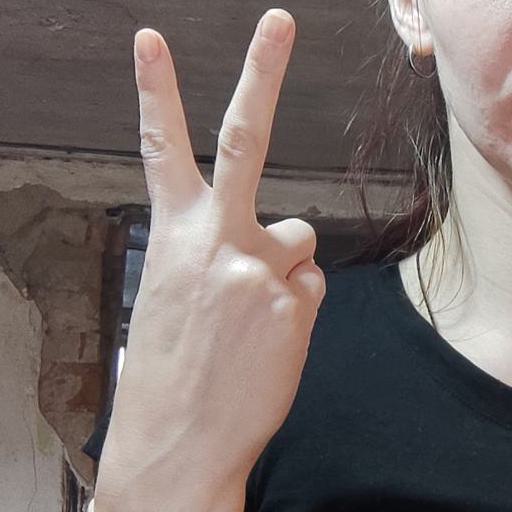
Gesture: peace_inverted